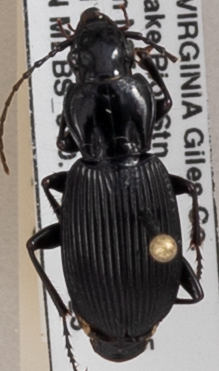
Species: Pterostichus lachrymosus
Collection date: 2018-09-25
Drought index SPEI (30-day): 1.594
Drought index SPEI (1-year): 1.69
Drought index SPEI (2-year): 1.594